Eric Sykes

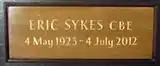
Memorial plaque to Eric Sykes in St Paul's Church in Covent Garden

Sykes died on the morning of 4 July 2012, aged 89, at his home in Esher, Surrey, after a short illness. His family was with him when he died. He has a memorial plaque in St Paul's Church in Covent Garden.